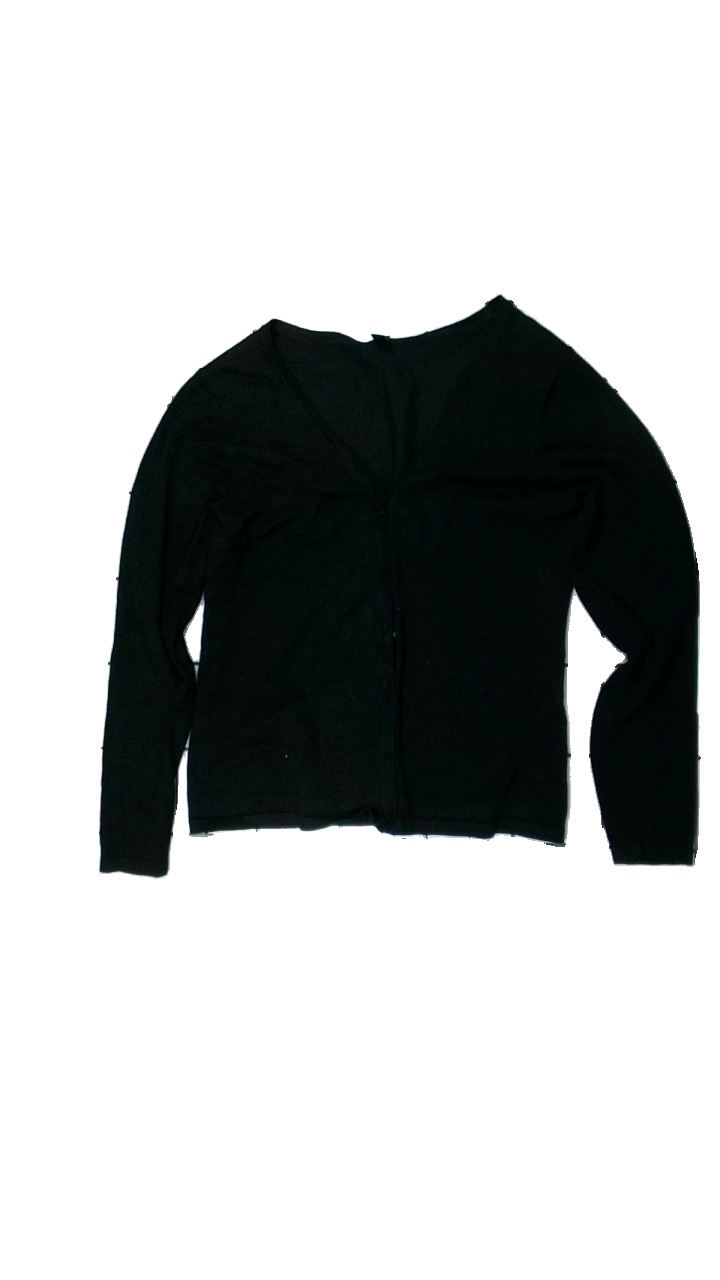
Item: Cardigan (Ladies)
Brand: Soya/soyaconcept
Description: svart kofta med knappar fram, nopprig
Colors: Black
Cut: Regular
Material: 77% viscose 23% nylone
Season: All
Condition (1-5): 2
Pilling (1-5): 2
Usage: Export
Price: <50